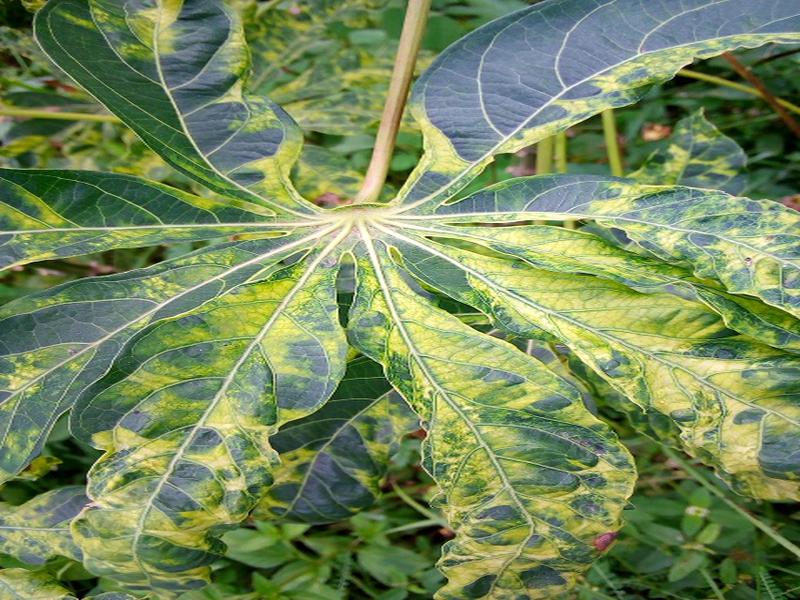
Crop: cassava
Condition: mosaic_disease